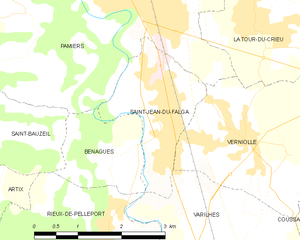
Carte des communes françaises: Saint-Jean-du-Falga
Saint-Jean-du-Falga est une commune française, située dans le département de l'Ariège en région Occitanie.